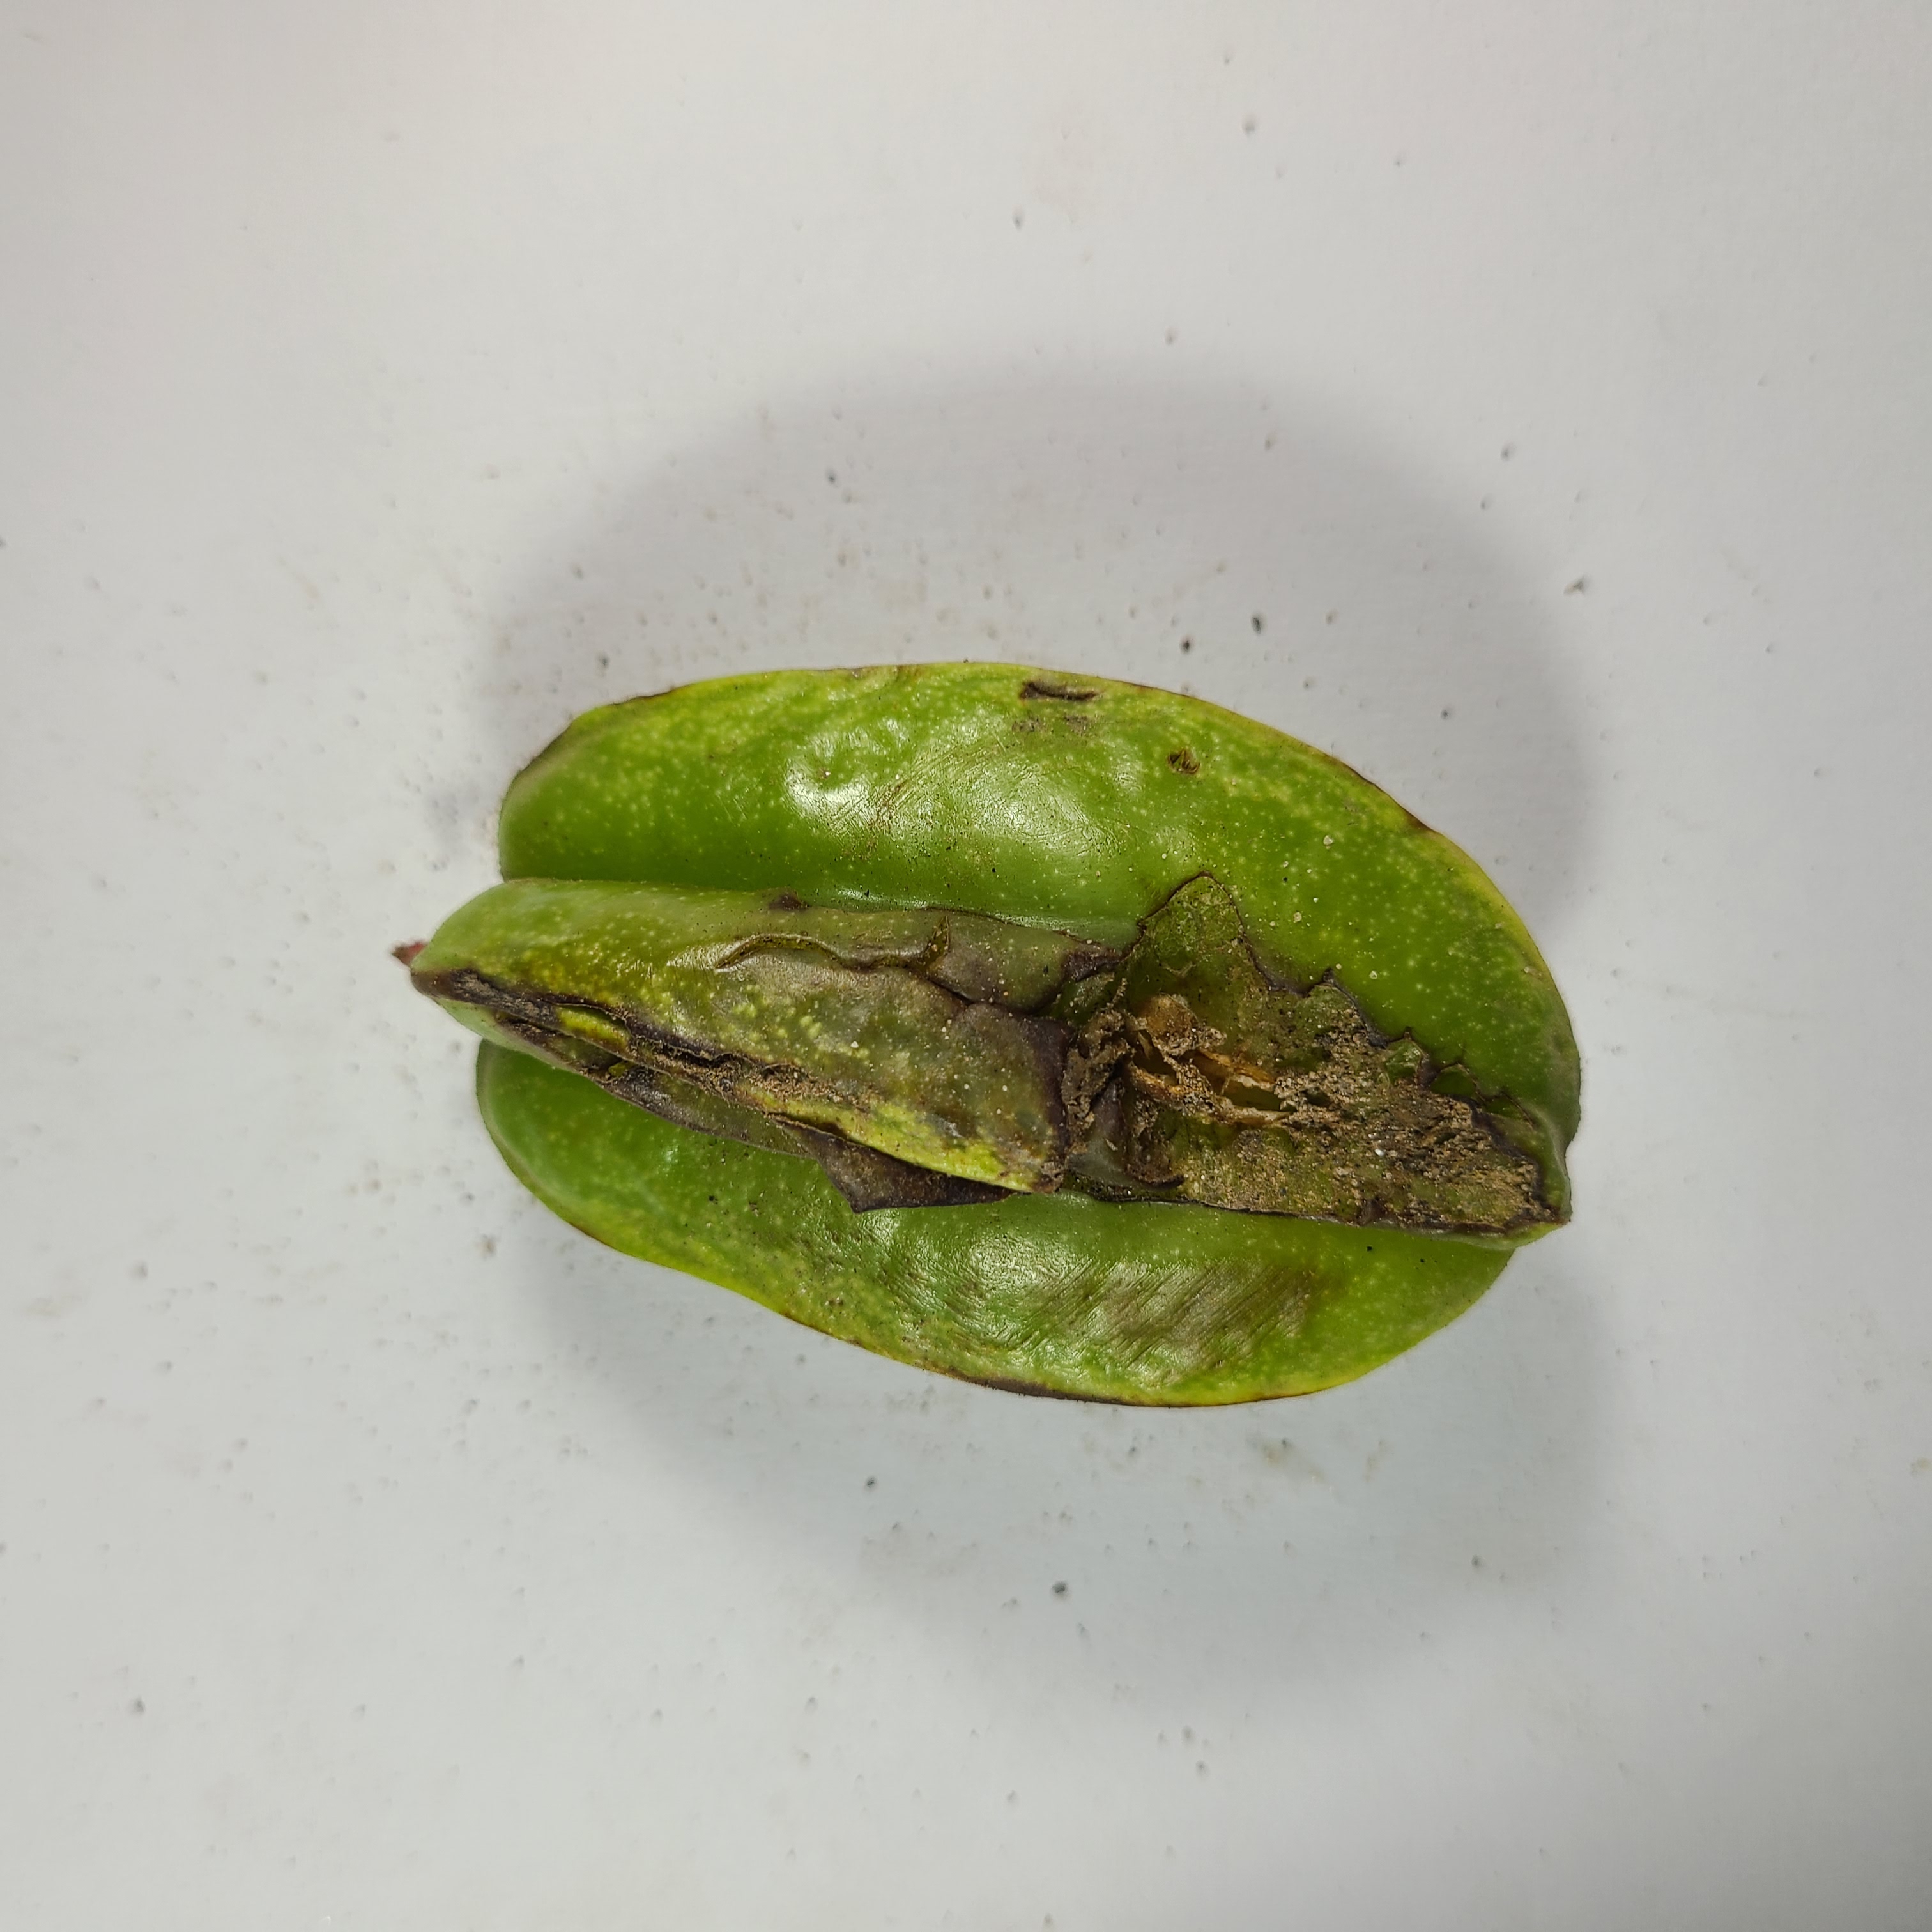
Label: Unhealthy Fruits